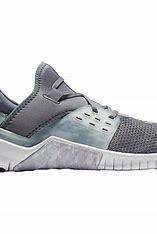
Brand: Nike
Model: Free X Metcon 2